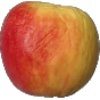
Label: Apple Red Yellow 1